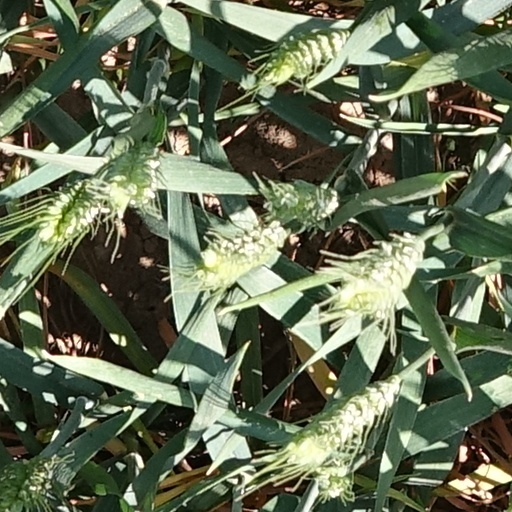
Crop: wheat